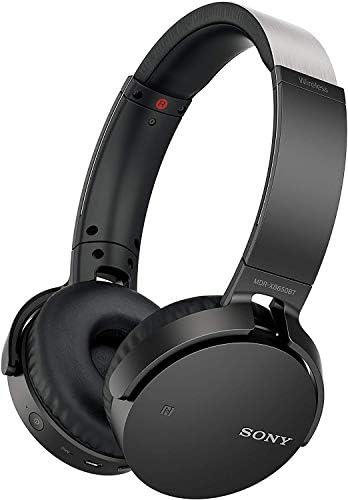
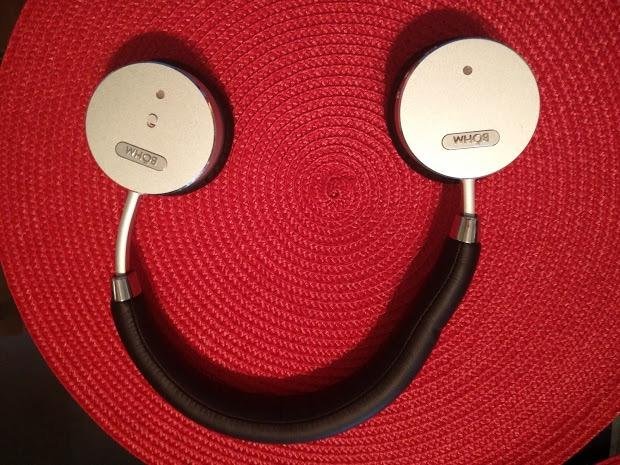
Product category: headphones
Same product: no